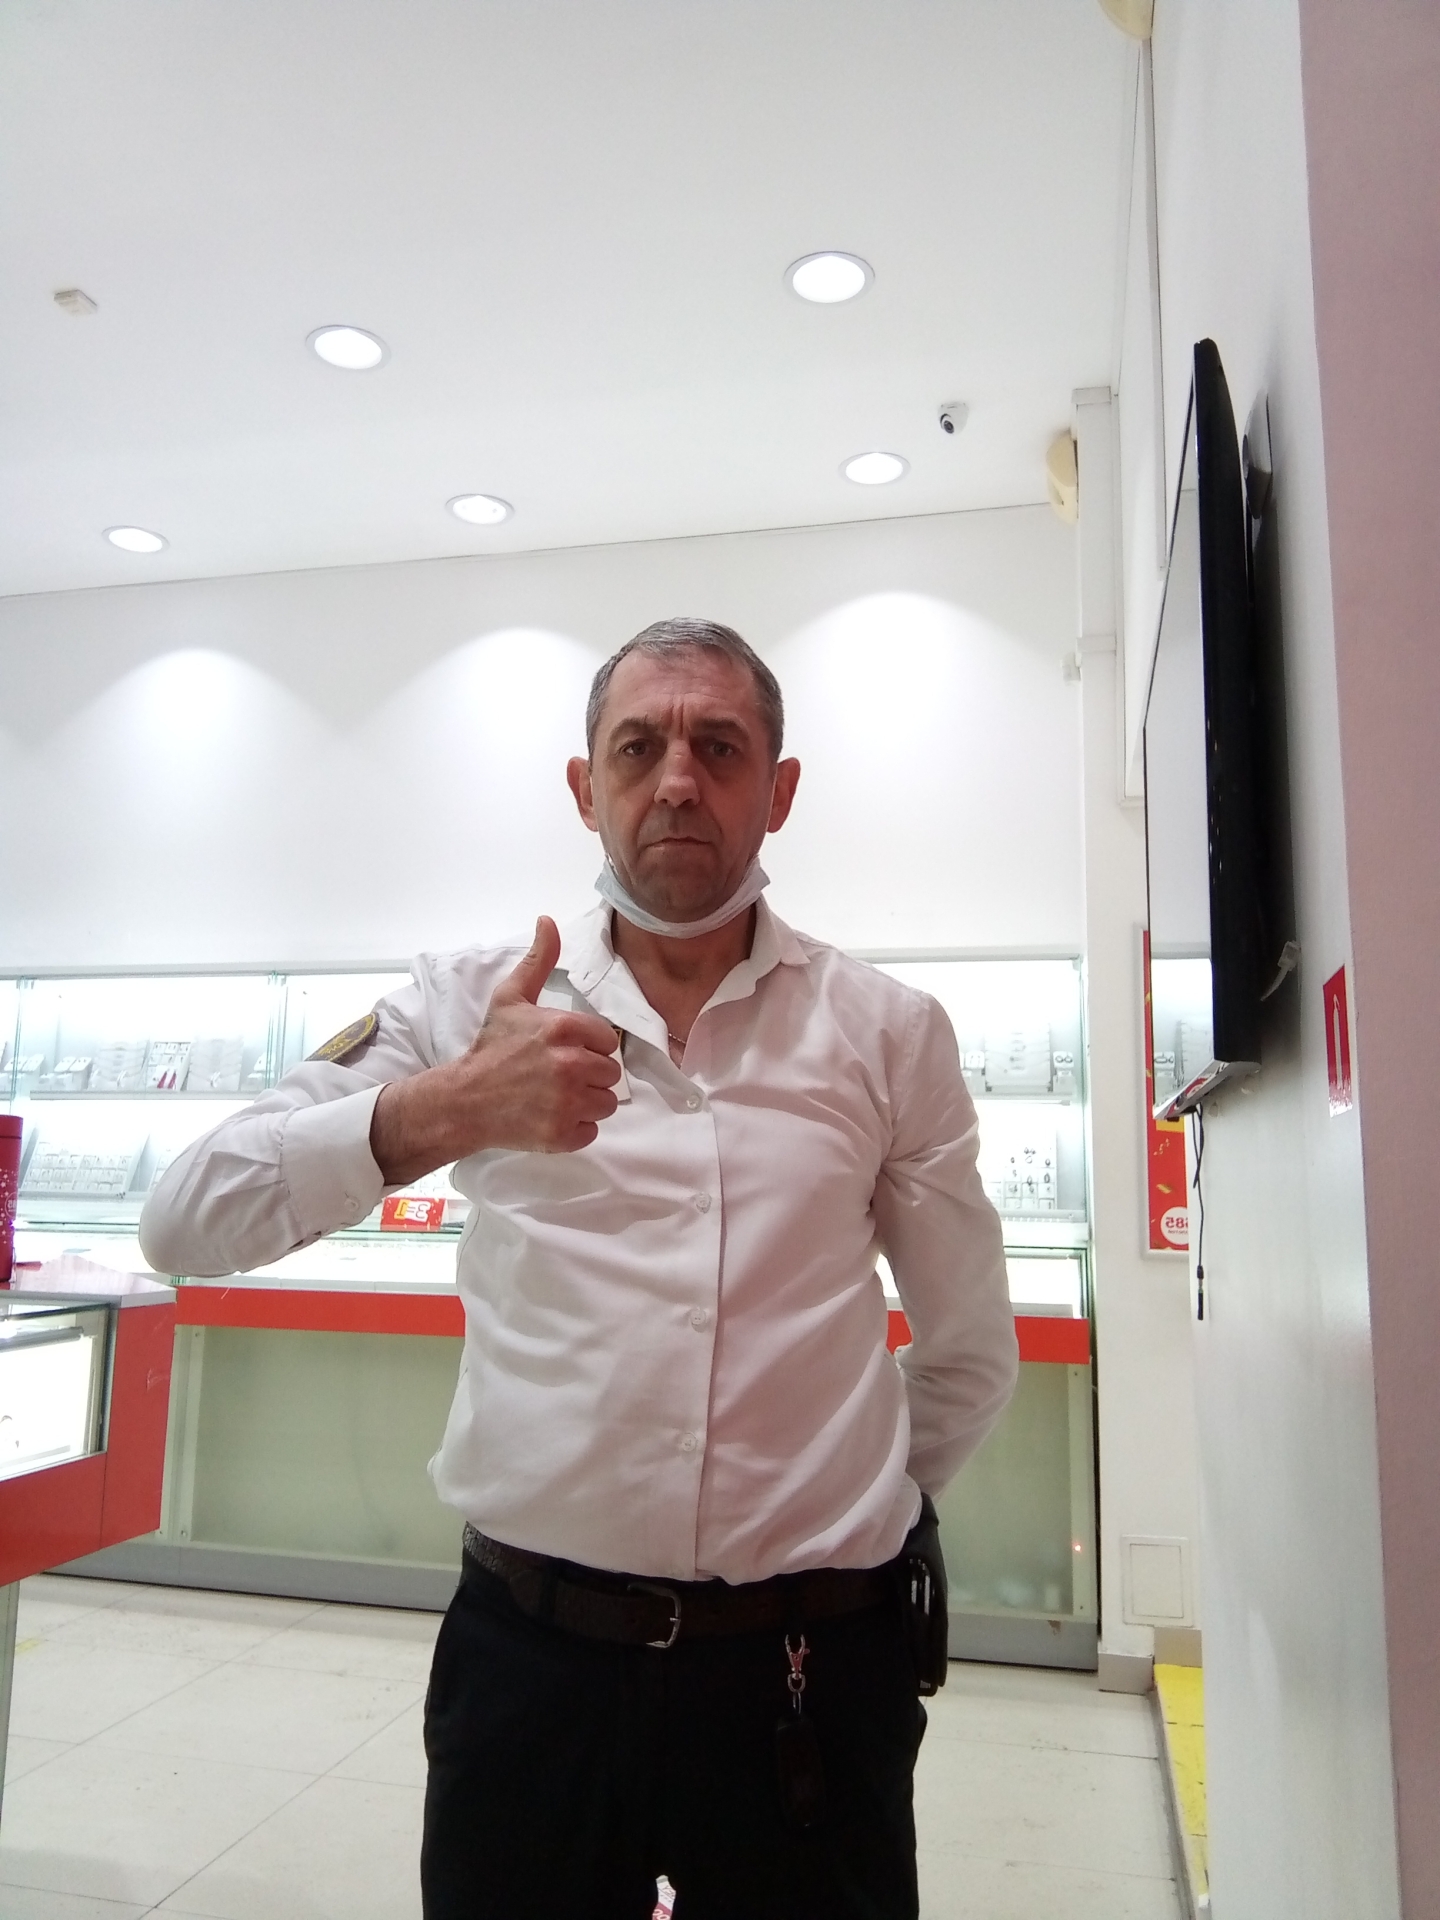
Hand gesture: like